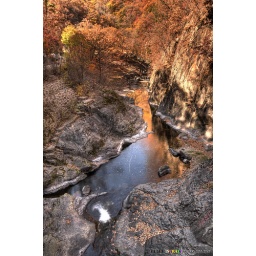
HDR photo, -2-1,0,1,2. Double door mountain in China